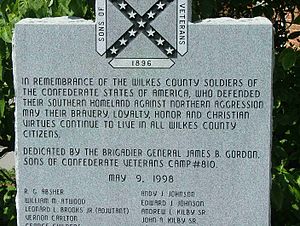
Sydstaterne / Rolle i den Amerikanske Borgerkrig
Visse steder i Syden mener man, at det var nordstaterne, der var aggressorerne, hvilket denne mindesten over faldne i borgerkrigen minder om. Stenen er opsat i 1998, og der tales om dem, der faldt i forsvaret af "deres hjemland" mod nordstaternes aggression.
Mindesten for faldne i den amerikanske borgerkrig. Mindestenen står foran Old Wilkes Jail i Wilkesboro, County-hovedstad i Wilkes County i North Carolina.
Sydstaterne eller i USA bare Syden er en region, som dækker adskillige amerikanske stater i det sydøstlige og syd-centrale USA. Ligesom andre amerikanske regioner er der mange forskellige definitioner af Sydstaterne, men Folketællingsbureauet inkluderer 16 stater og desuden hovedstadsdistriktet Washington i deres definition.